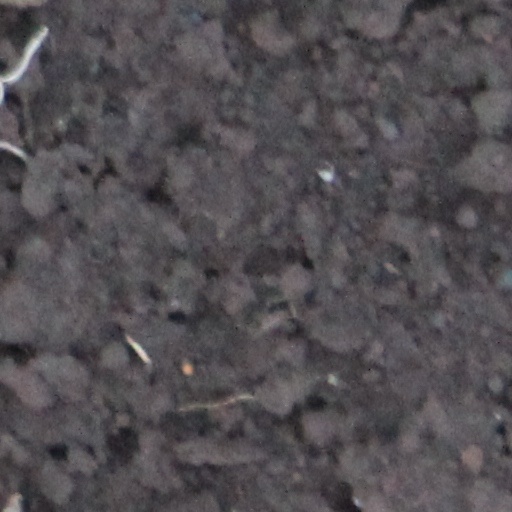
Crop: wheat